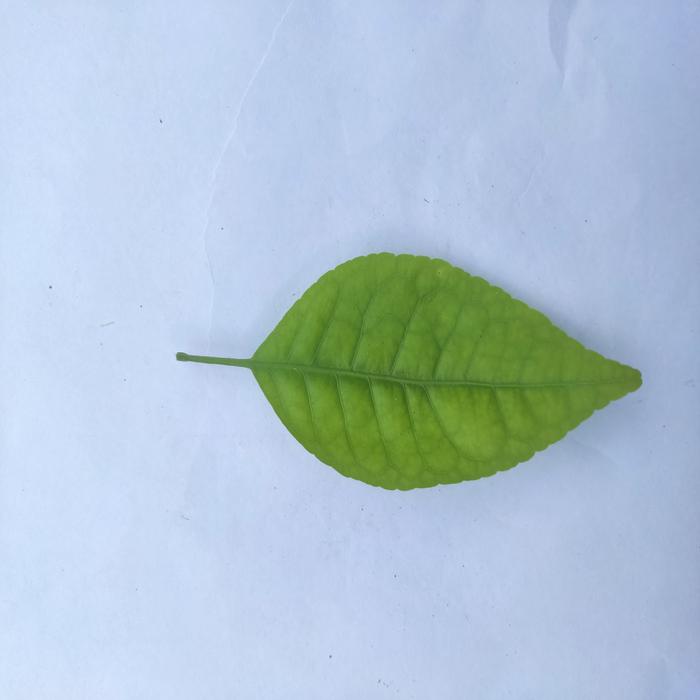
Crop: Aegle Marmelos
Leaf condition: Cercospora_Leaf